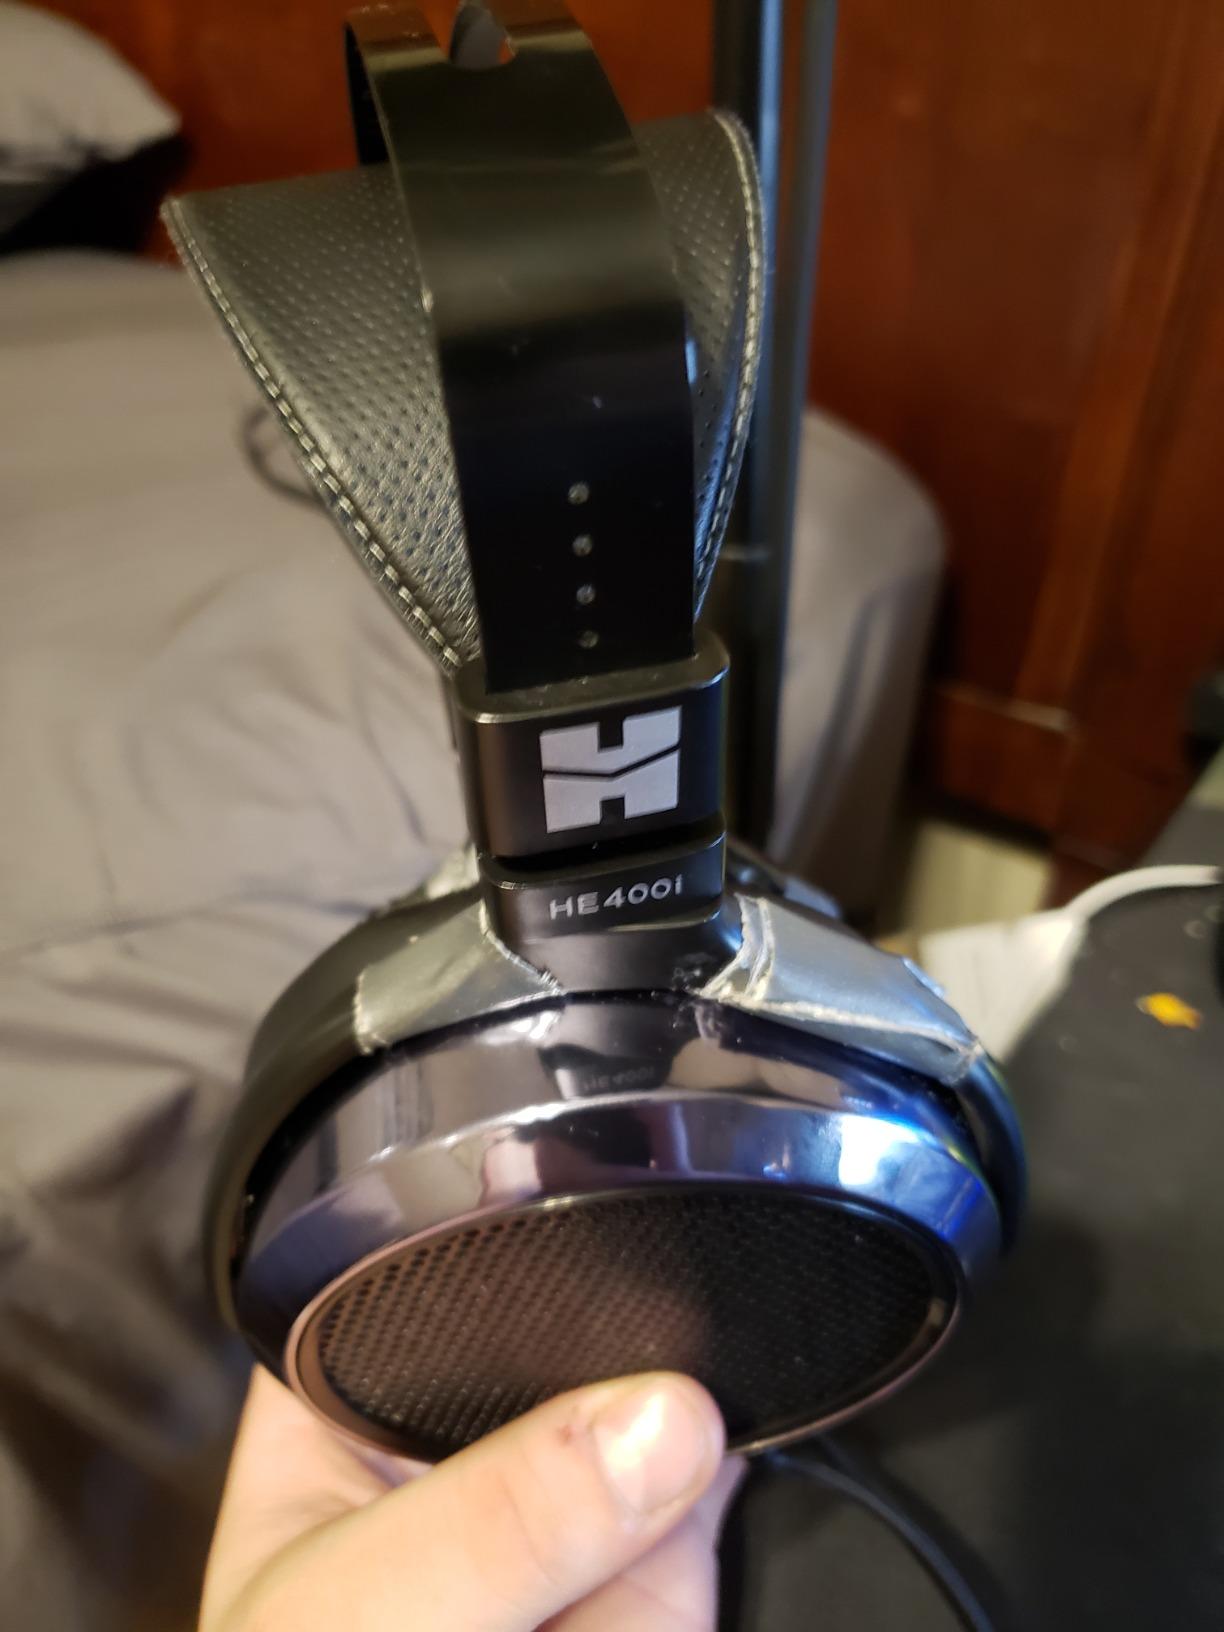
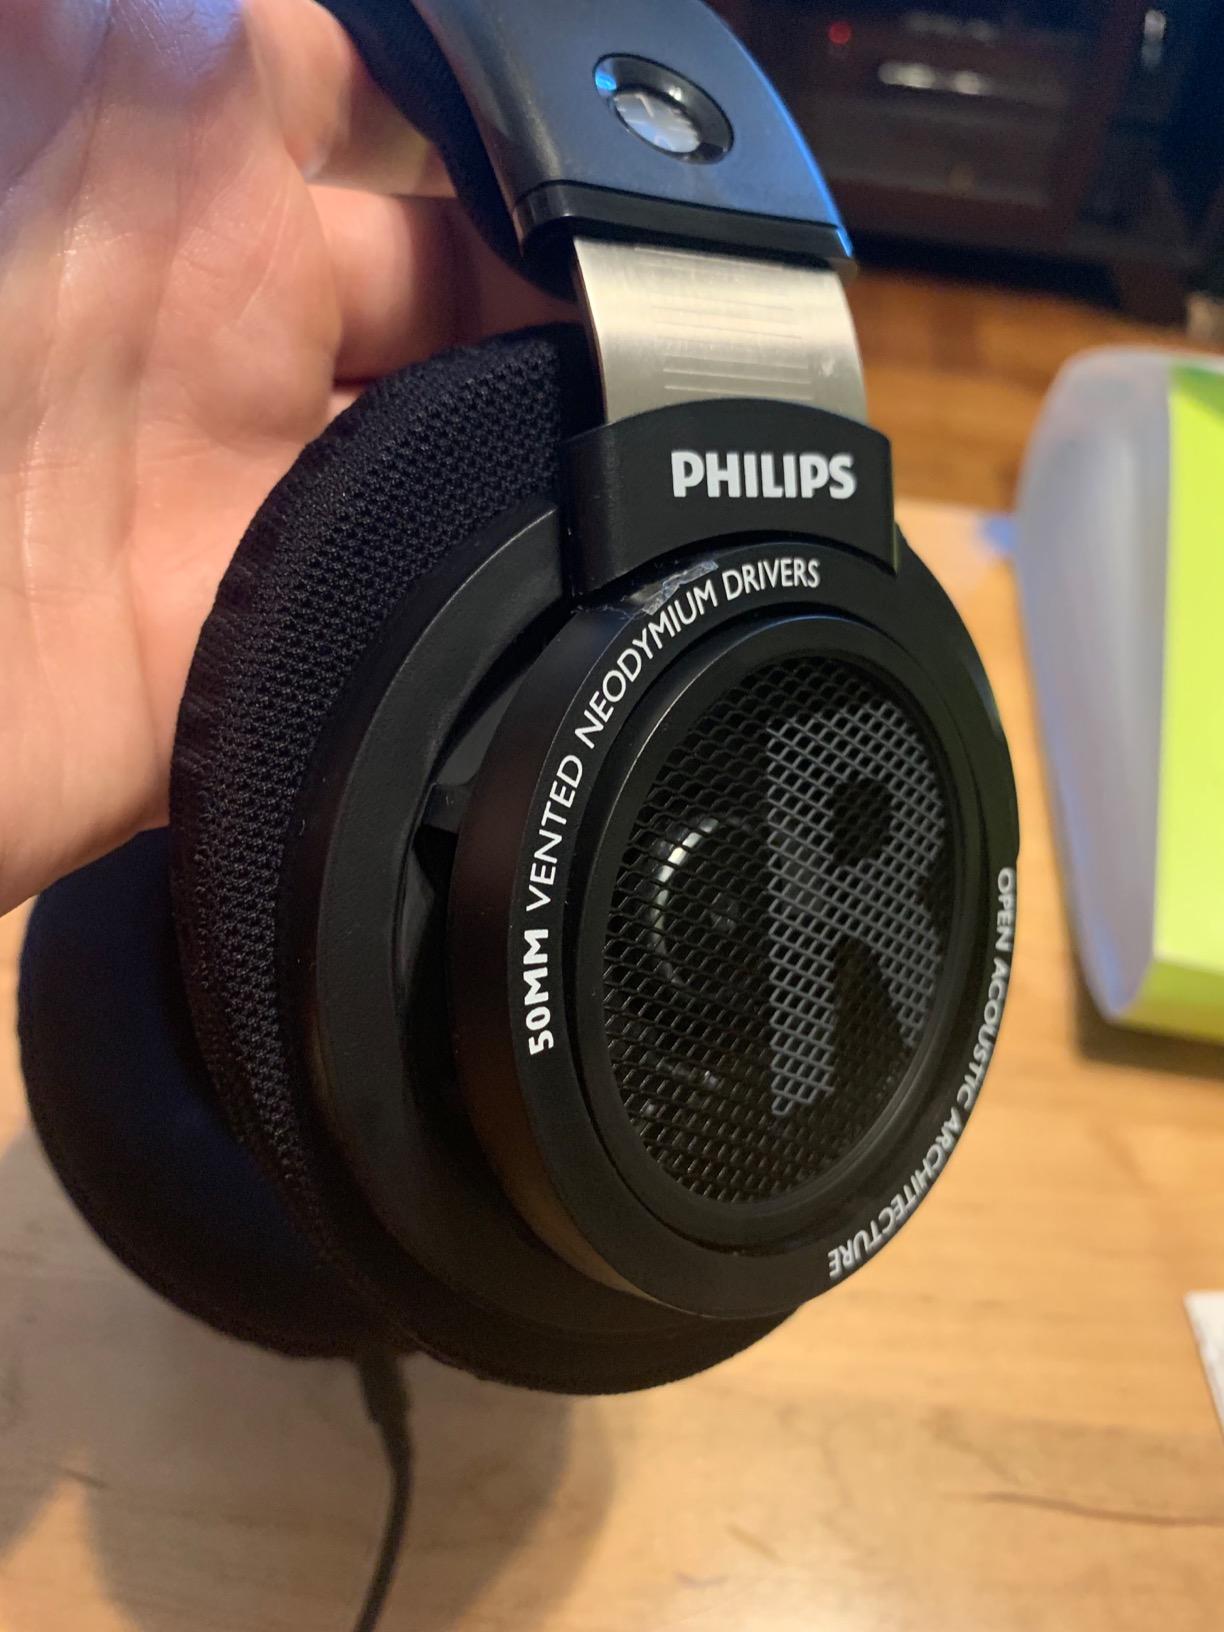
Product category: headphones
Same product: no